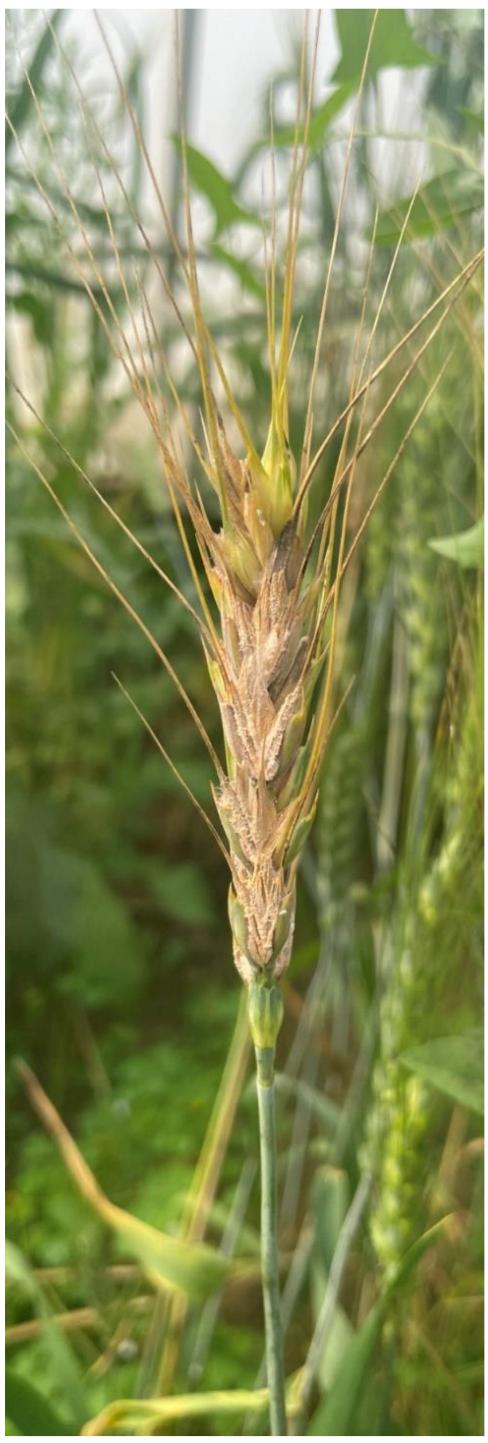
Plant: Wheat
Disease: wheat head scab